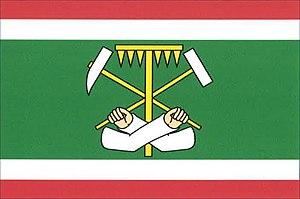
Krásno est une ville du district de Sokolov, dans la région de Karlovy Vary, en Tchéquie. Sa population s'élevait à 697 habitants en 2018.